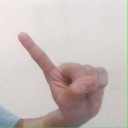
अक्षर: ए